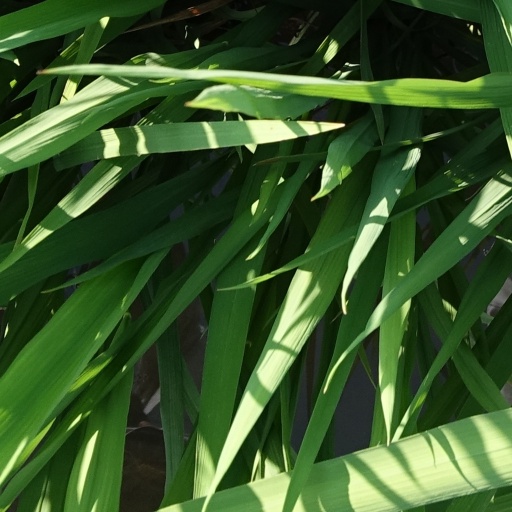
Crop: rice